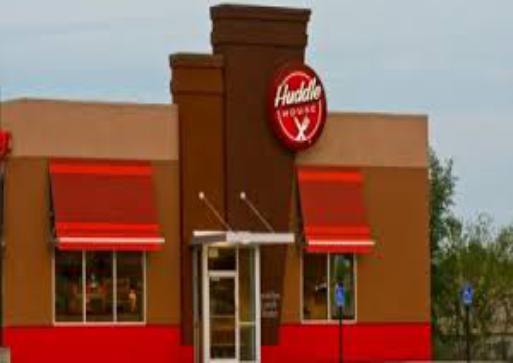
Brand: Huddle House
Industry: Food